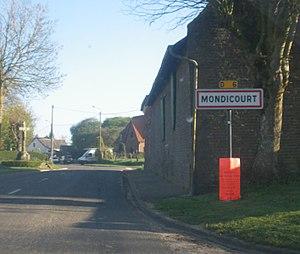
Vue d'une entrée de la commune de Mondicourt.
Mondicourt est une commune française située dans le département du Pas-de-Calais en région Hauts-de-France.